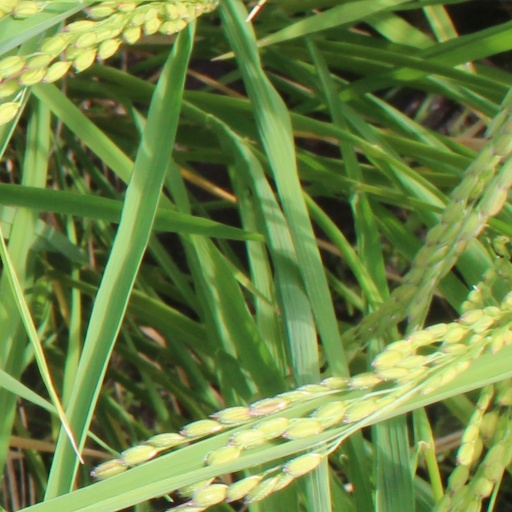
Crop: rice